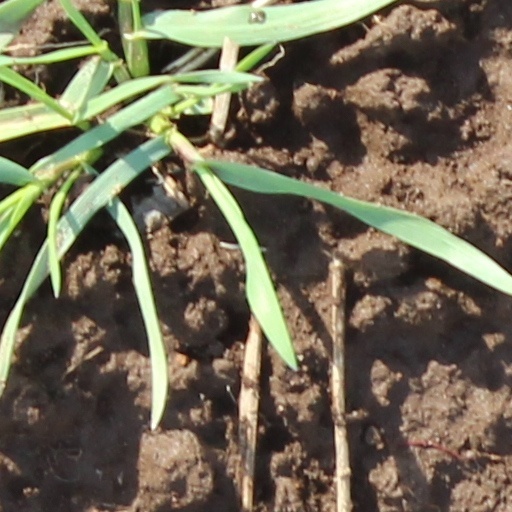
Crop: wheat